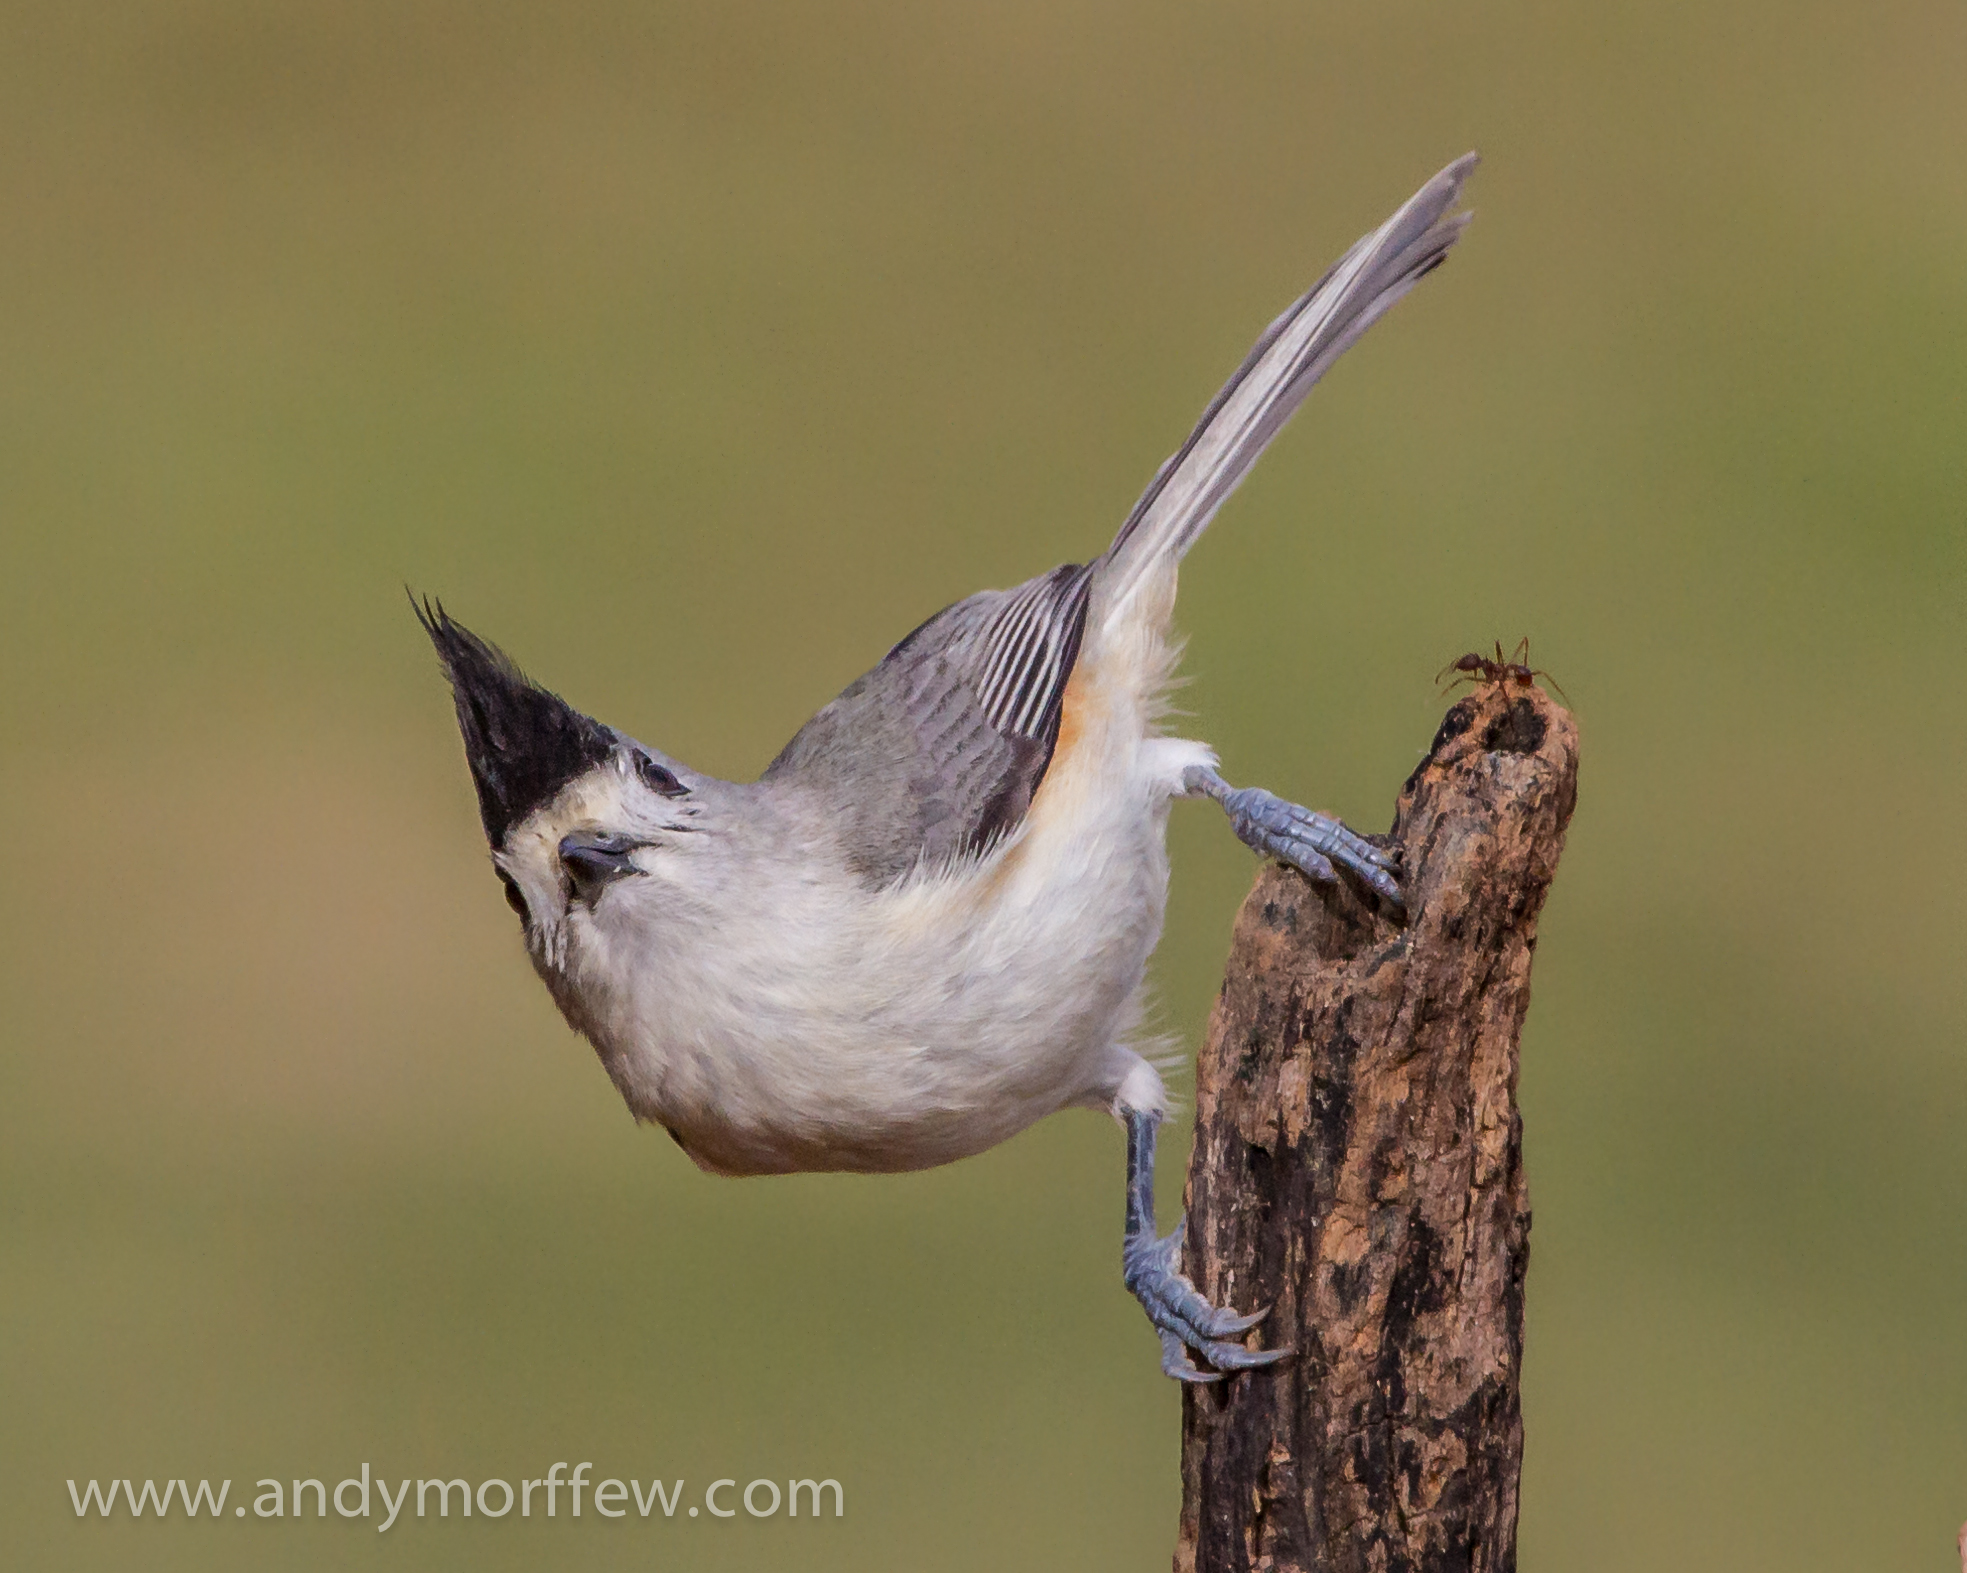
branch, bird, wing, wildlife, beak, hummingbird, fauna, vertebrate, sparrow, ant, morffew, naturethroughthelens, blackcrestedtitmouse, wren, texasandy, perching bird, emberizidae